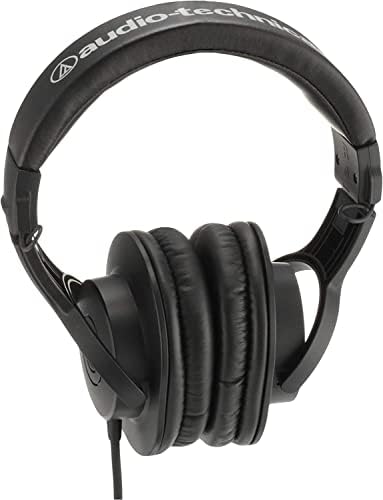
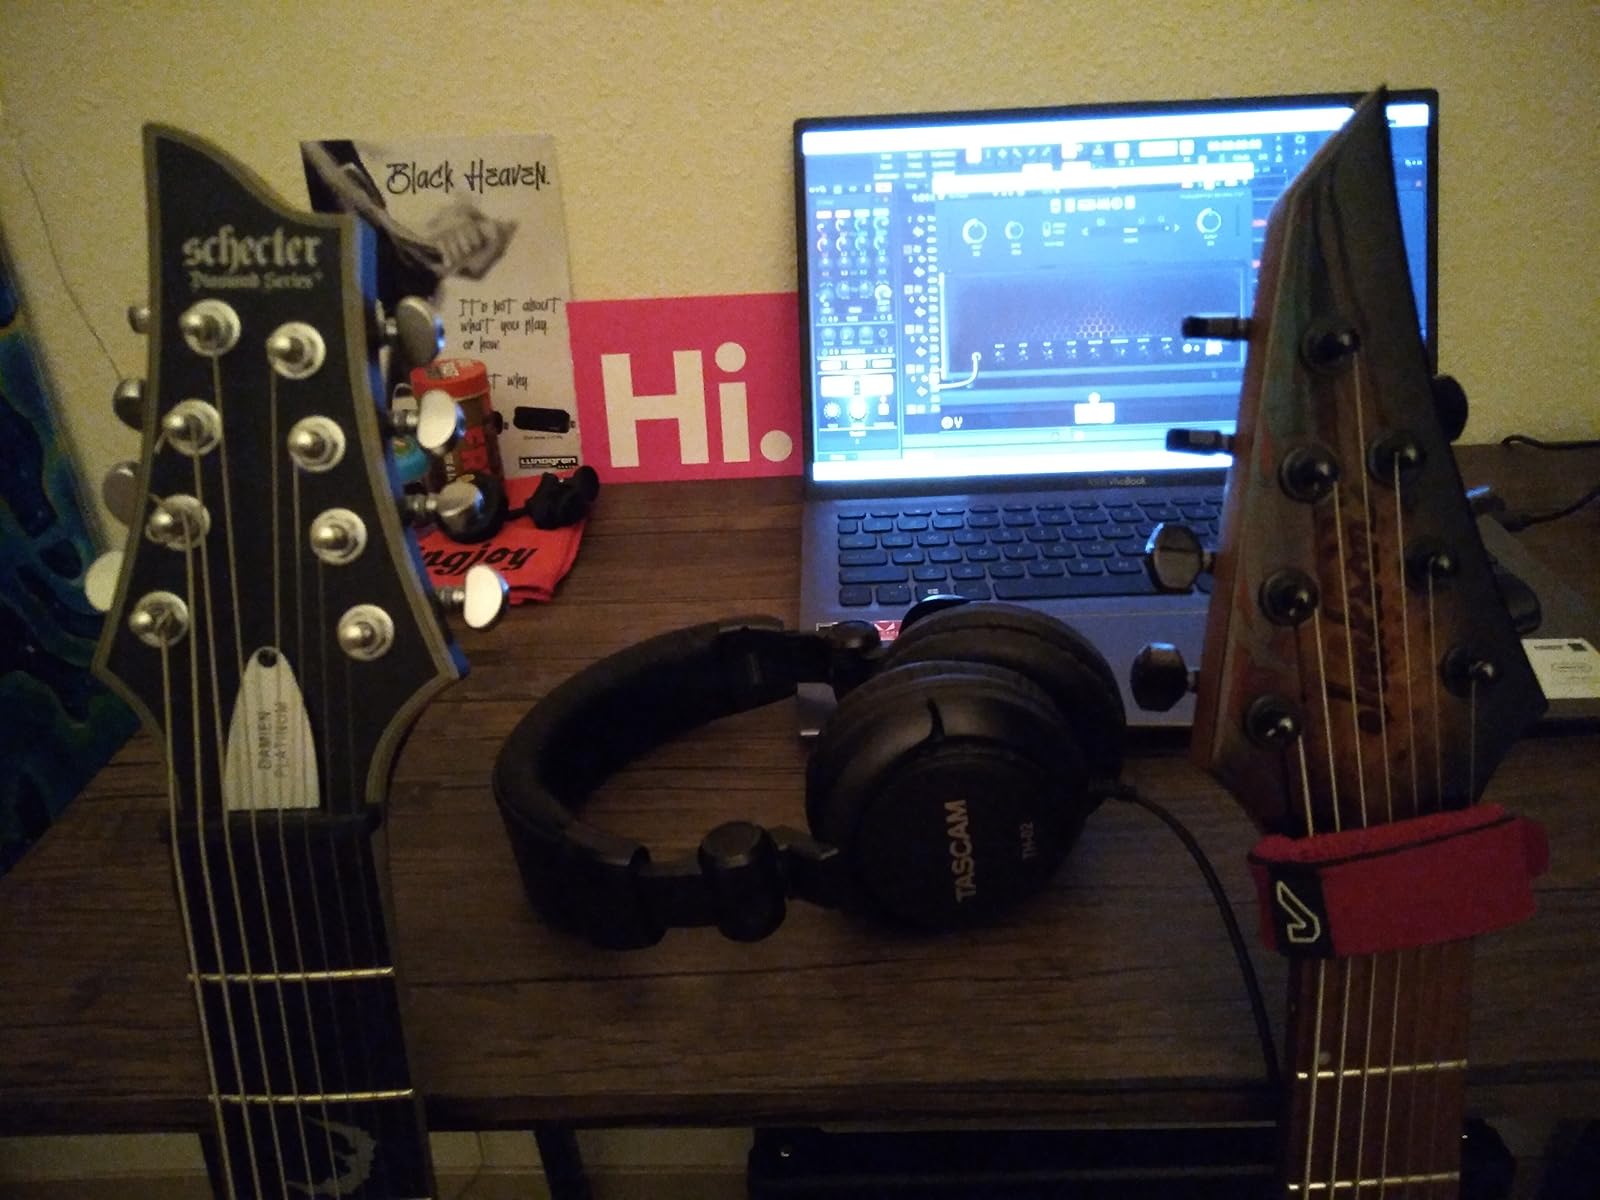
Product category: headphones
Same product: no